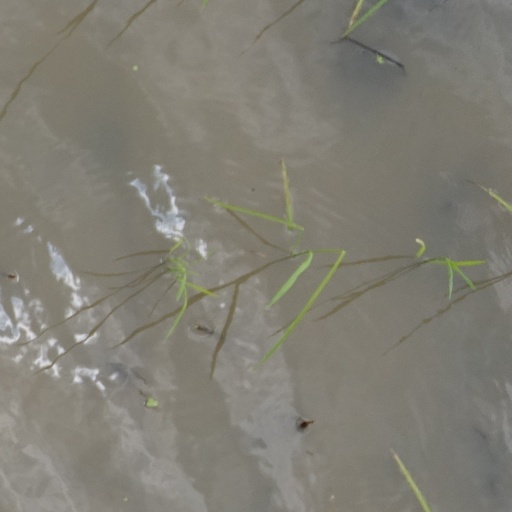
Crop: rice